Swedish military uniforms

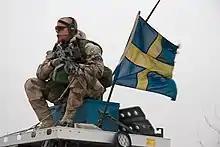
A Swedish soldier wearing M90 TR BE desert camouflage

The m/1906 consisted of a jacket, trousers, greatcoat and a tricorne hat; All in gray except for blue trouser stripes on each side. Both the jacket and greatcoat lacked shoulder straps and had decorative chevron above the sleeves along with branch insignia on the right arm.